4th Alpine Division "Monterosa"

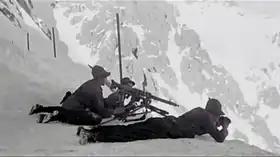
Italian Alpini in Aosta Valley 1945

The Division was formed from Italian POW's in Germany (16%) and new conscripts from Northern Italy (84%). It was trained in Germany and was ready for combat in July 1944.